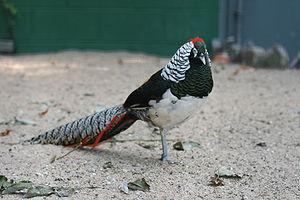
Faisan de Lady Amherst (Chrysolophus amherstiae), Parc Paradisio, Hainaut, Belgique.
Le Faisan de Lady Amherst est une espèce d'oiseau galliforme de la famille des Phasianidae. Le nom de l'espèce est un hommage à la comtesse Sarah Amherst, épouse de William Pitt Amherst, gouverneur général des Indes, responsable de l'envoi du premier spécimen à Londres en 1828.